Florida Man (TV series)

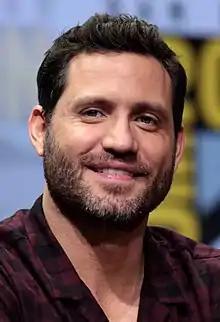
Édgar Ramírez portrays the lead character.

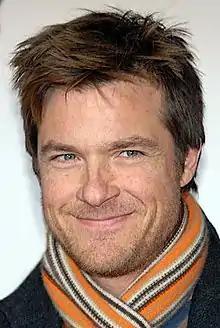
Producer Jason Bateman

In July 2018, Jason Bateman and Michael Costigan's Aggregate Films signed a multi-year production deal with Netflix. The largest partnership in the streamer's history at the time, this deal also served to increase Bateman's collaborations with Netflix after their revival of "Arrested Development" and the release of "Ozark". In a statement, Bateman said the streamer's releases allowed him to avoid worrying about how many people watch his content and said "Netflix is succeeding on the merits and word of mouth and we are excited to bring them stuff."